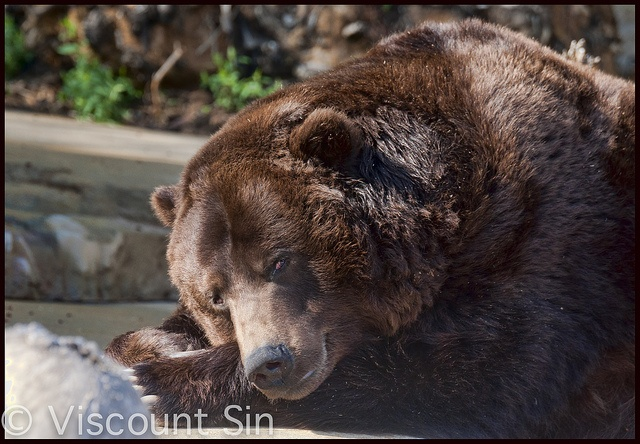
Big brown bear laying down on a sidewalk.
A brown bearing resting his head on his paws.
A brown bear is laying on the ground.
a brown bear resting comfortably in a zoo setting
A bear laying down with his head on his paws